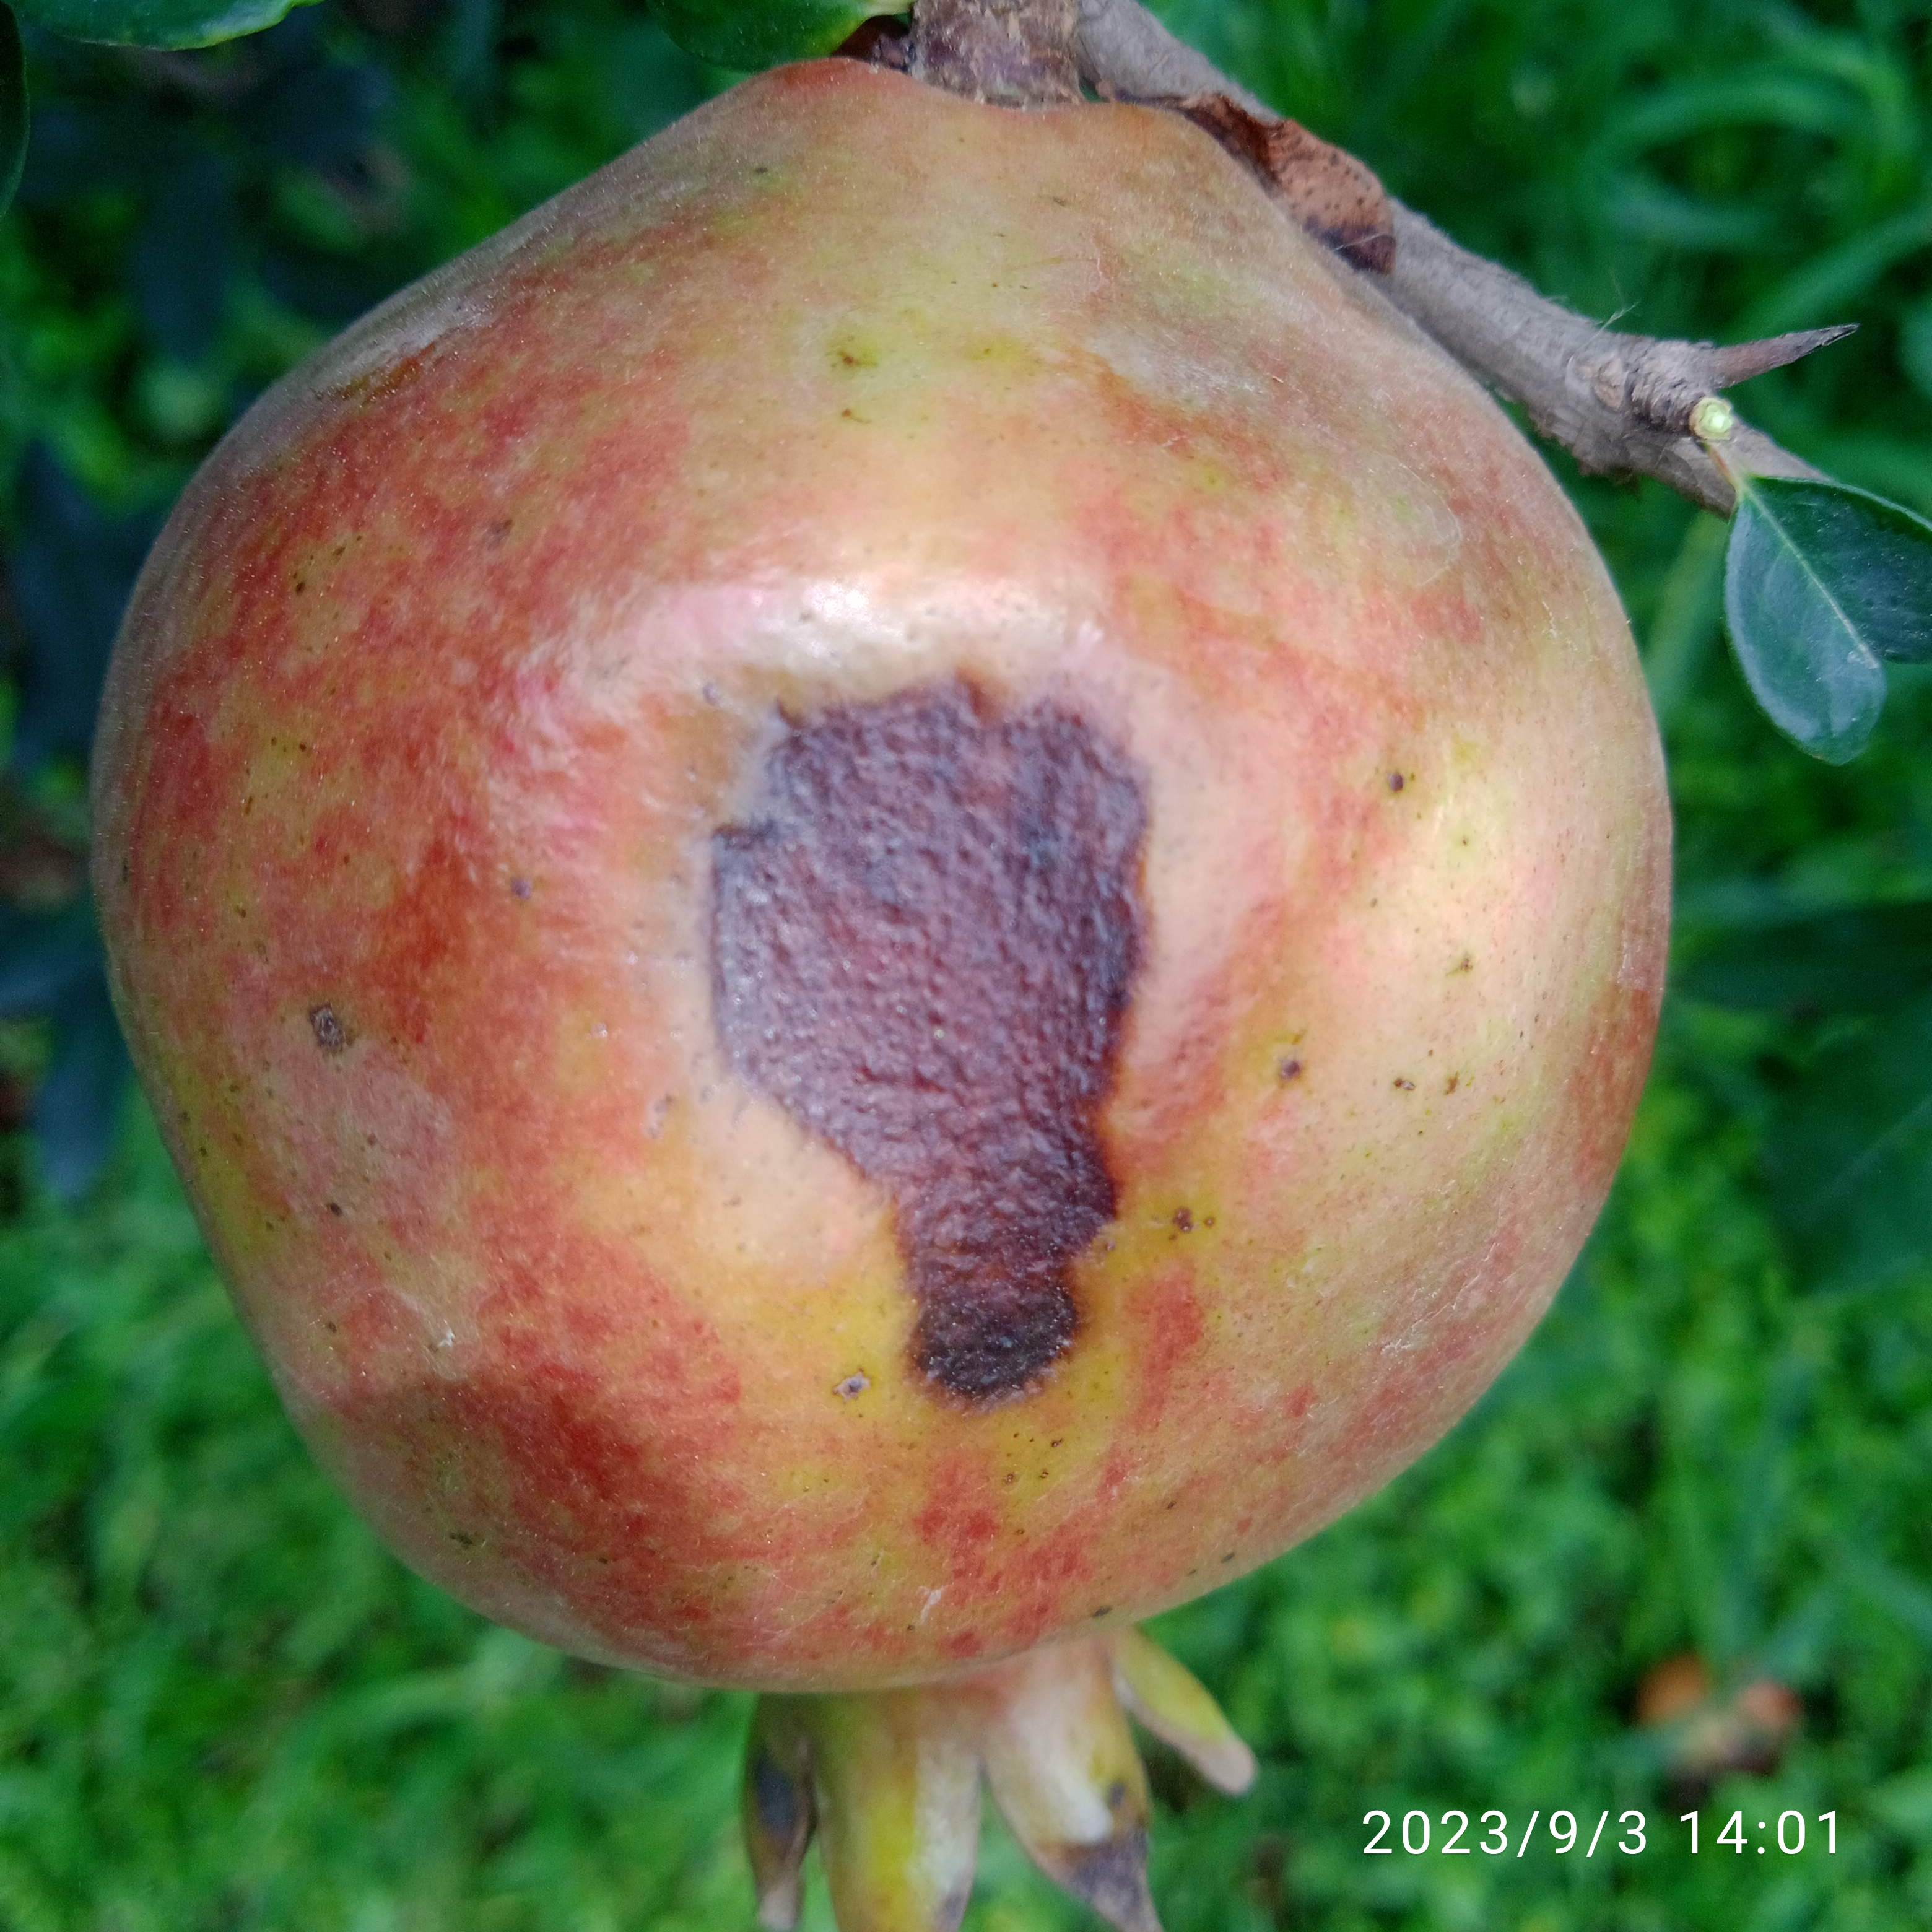
Label: Anthracnose